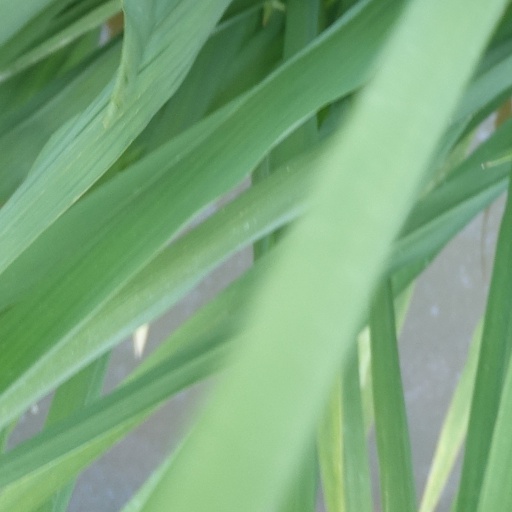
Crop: rice